Music of Croatia

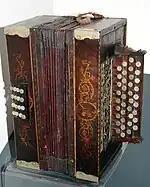
An accordion on display in Zagreb.

The gusle music is played on this traditional string instrument. It is primarily rooted in epic poetry with emphasis on important historical or patriotic events. It is the traditional instrument of inland Dalmatia and of Herzegovina, the part of Bosnia and Herzegovina with predominant Croatian population.